Tollesbury

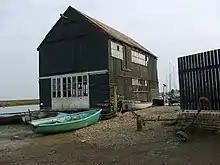
Tollesbury Granary

The other large church in Tollesbury opposite the square is the Congregational Church. Tradition accords the foundation of Tollesbury Congregational Church to 1803. However, the church records show that the Independent cause in Tollesbury was already under discussion in the years preceding. A meeting was held in Witham in December 1802, to consider the subject, including the purchase or hire of a building for public worship in Tollesbury. About this time, Mr Rudkin of Abbots Hall purchased a cottage in Tollesbury and fitted it up for worship, which was served regularly by William Merchant of Layer Breton and Mr. Forster. However, this cottage was found 'highly inconvenient, and indeed from its extreme heat through the multitude which attended, dangerous', so a new meeting house was erected in 1803 and the Revd Mr. Harding of Duxford nominated as minister.